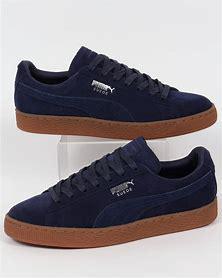
Brand: Puma
Model: Suede Classic